Passive daytime radiative cooling

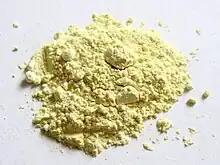

PDRC coatings such as paints may be advantageous given their direct application to surfaces, simplifying preparation and reducing costs, although not all coatings are inexpensive. A 2022 study stated that coatings generally offer "strong operability, convenient processing, and low cost, which have the prospect of large-scale utilization". PDRC coatings have been developed in colors other than white while still demonstrating high solar reflectance and heat emissivity.